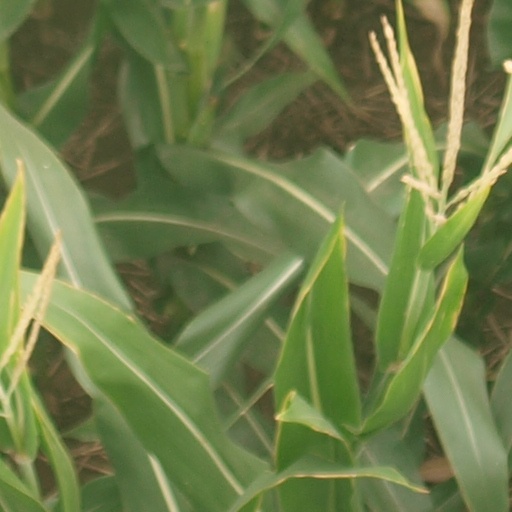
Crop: maize; corn